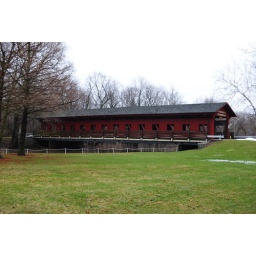
A covered bridge in a park in my hometown. The red really popped against the wet, green grass